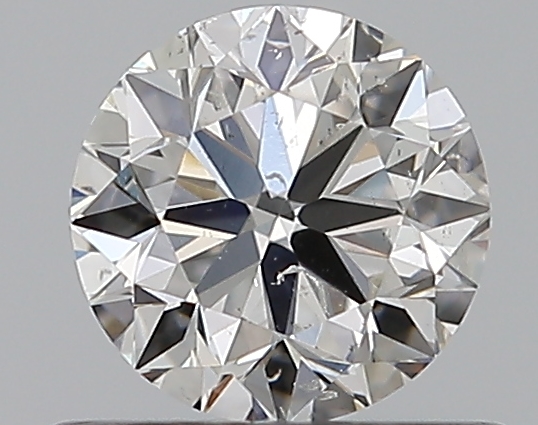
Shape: round
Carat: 0.5
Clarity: SI1
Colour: G
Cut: VG
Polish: EX
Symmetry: EX
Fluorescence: N
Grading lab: GIA
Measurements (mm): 5 x 5.03 x 3.15